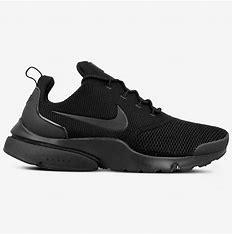
Brand: Nike
Model: Presto Fly